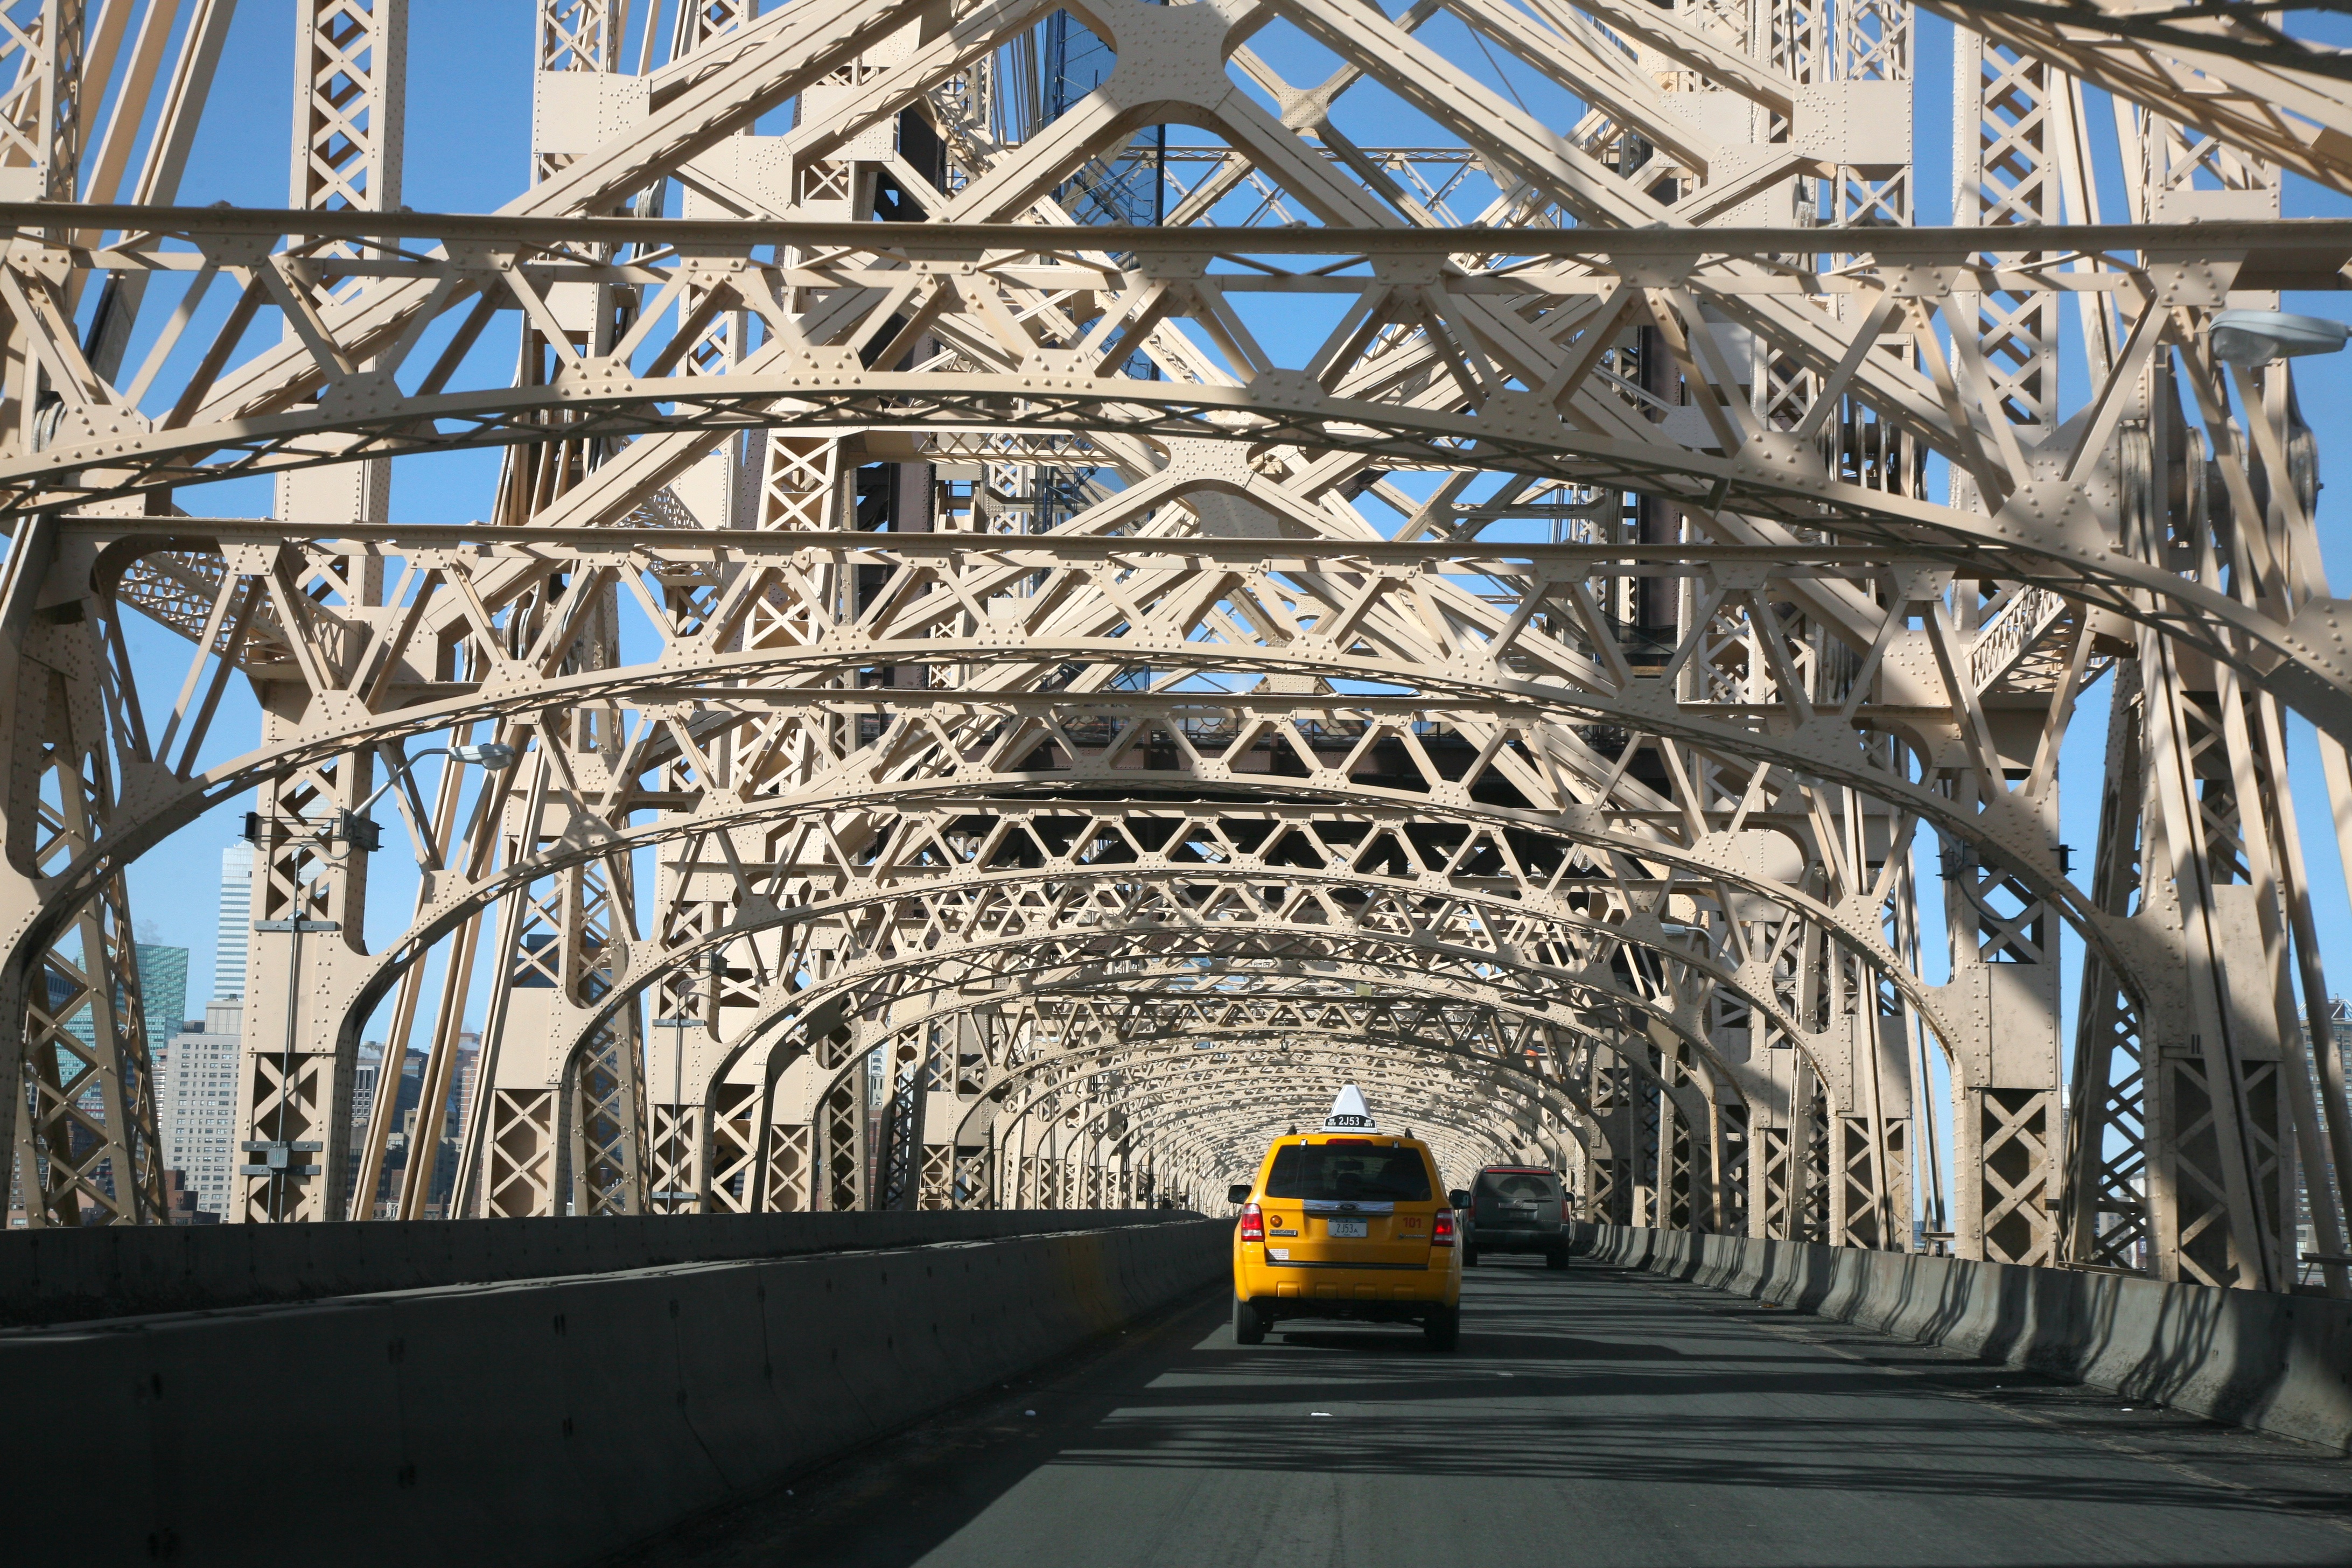
architecture, structure, bridge, nyc, landmark, facade, industry, newyork, newyorkcity, ny, pont, eastriver, queens, queensborobridge, queensboro, 59thstreetbridge, cantileverbridge, urban area